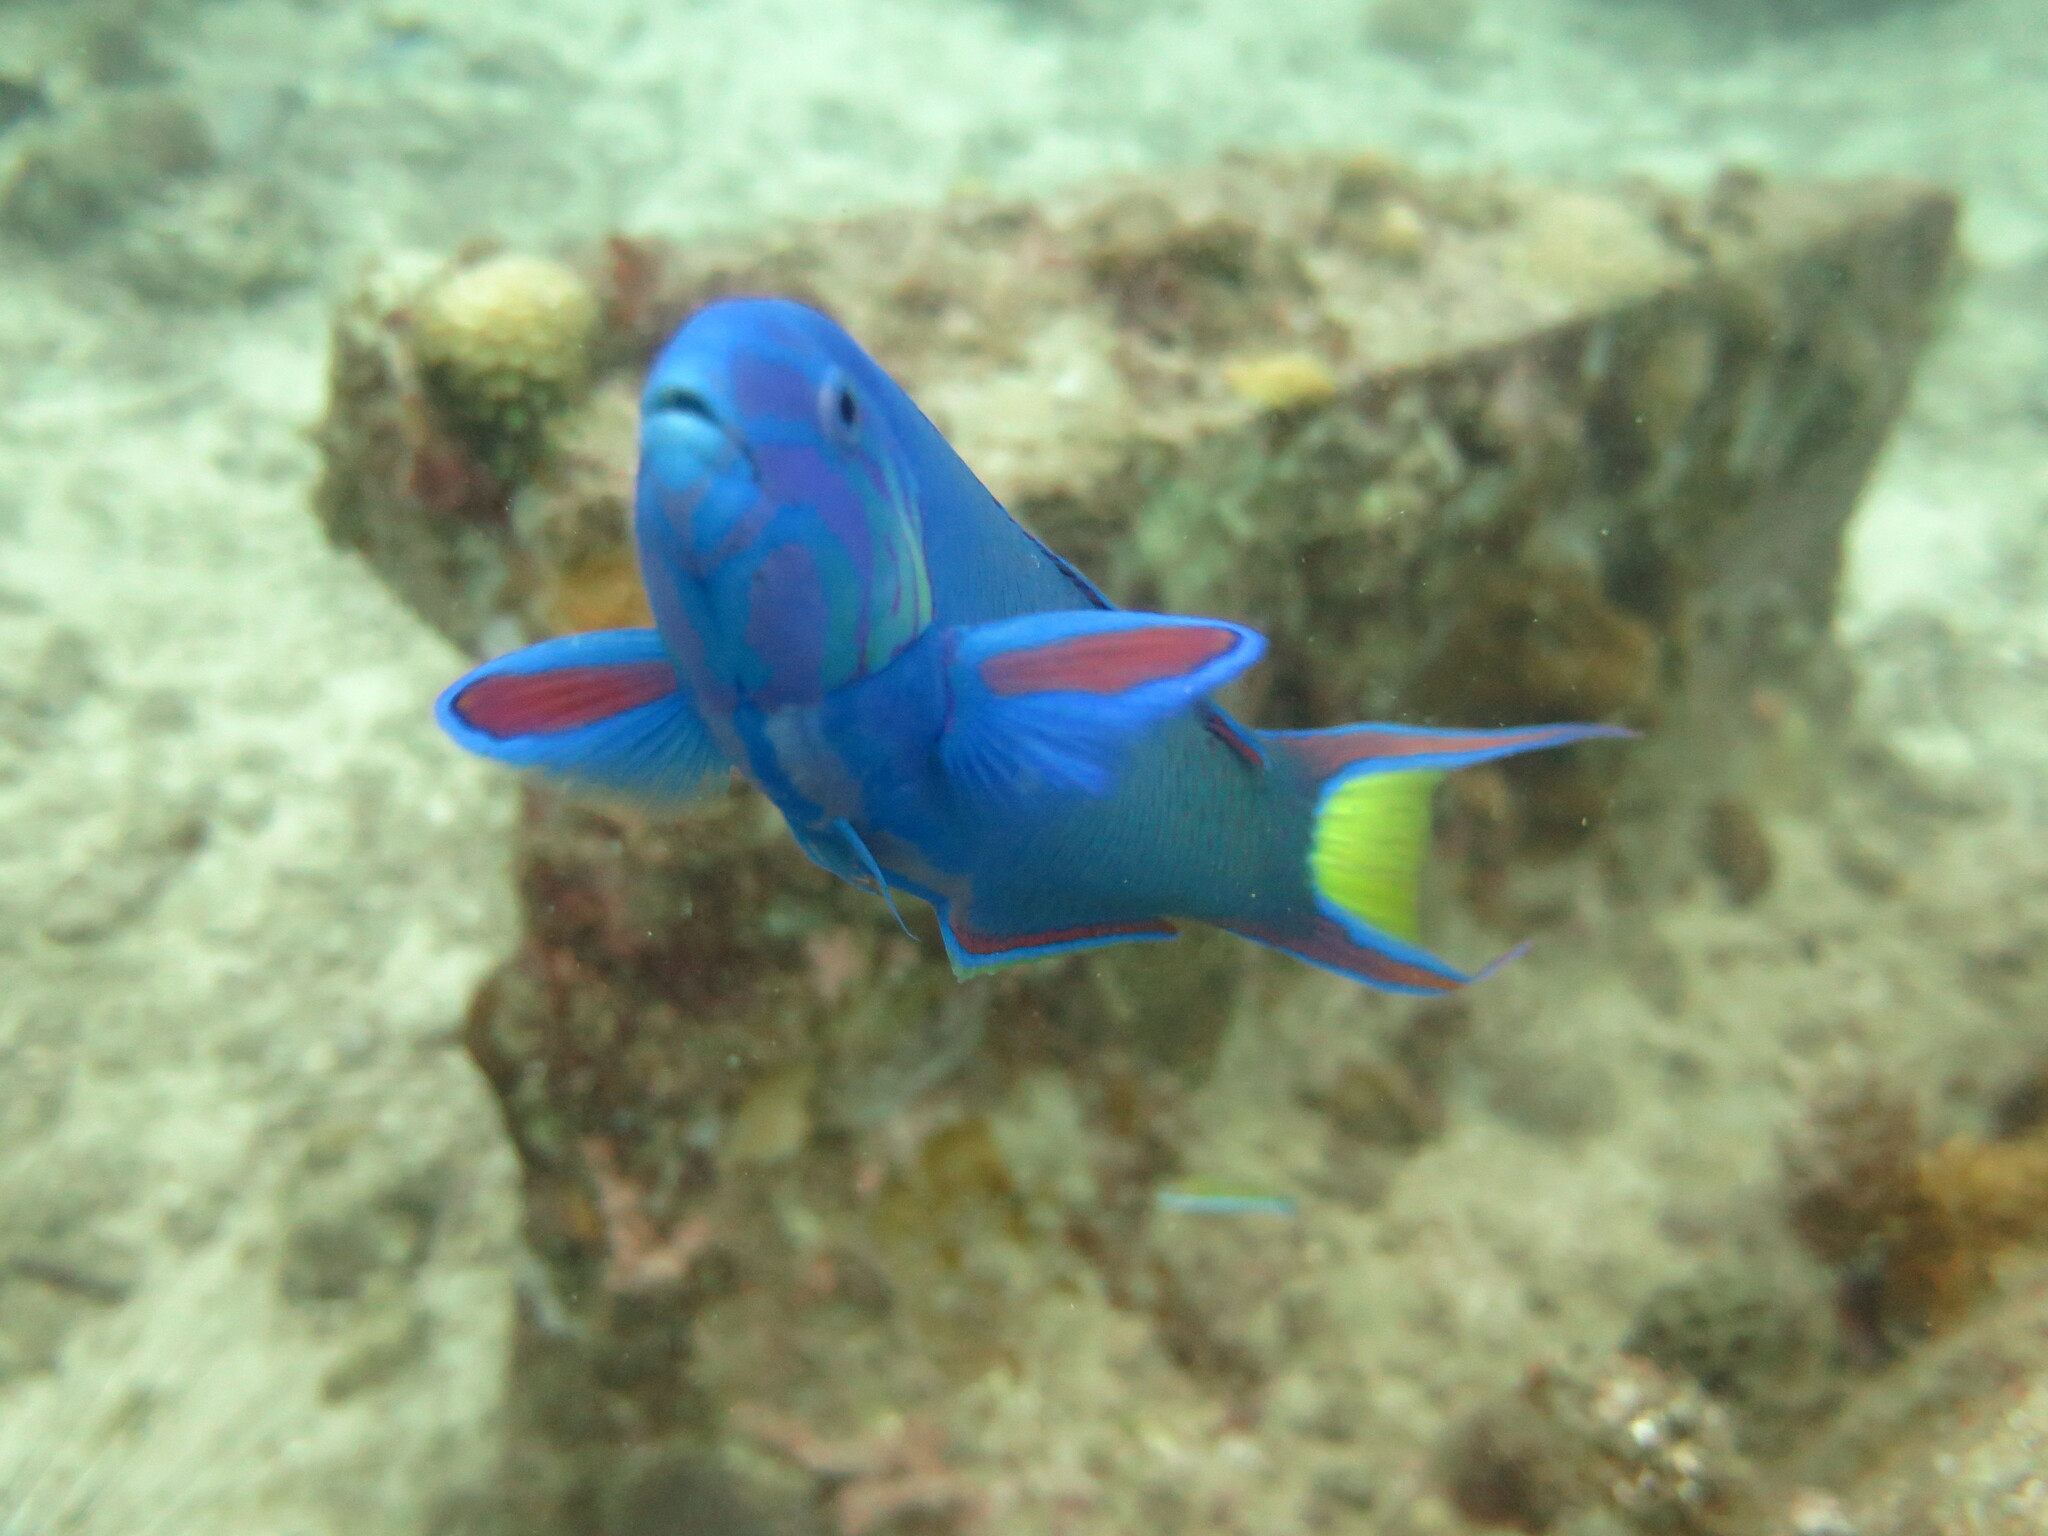
Thalassoma lunare (Moon Wrasse)